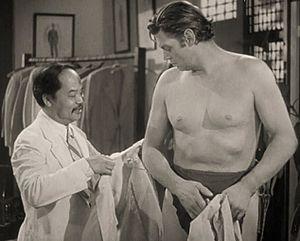
Willie Fung est un acteur chinois, né le 3 mars 1896 à Canton, mort le 16 avril 1945 à Los Angeles.